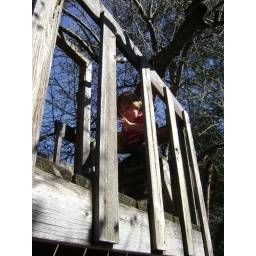
Having fun in the tree house